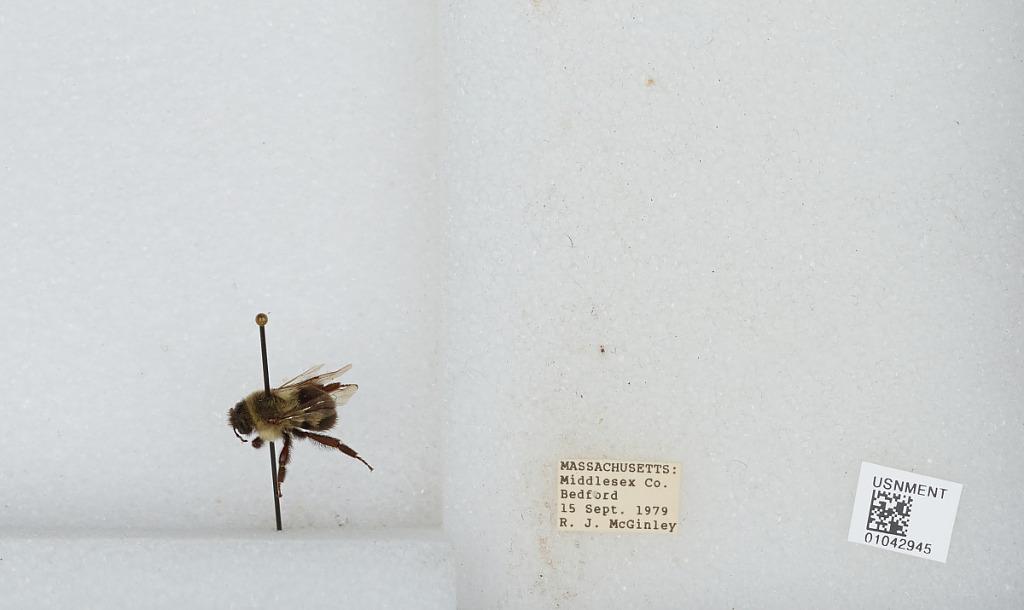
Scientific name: Bombus sp.
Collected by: R. McGinley
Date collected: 1979-9-15
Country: United States
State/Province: Massachusetts
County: Middlesex
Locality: Bedford
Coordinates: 42.4906, -71.2767